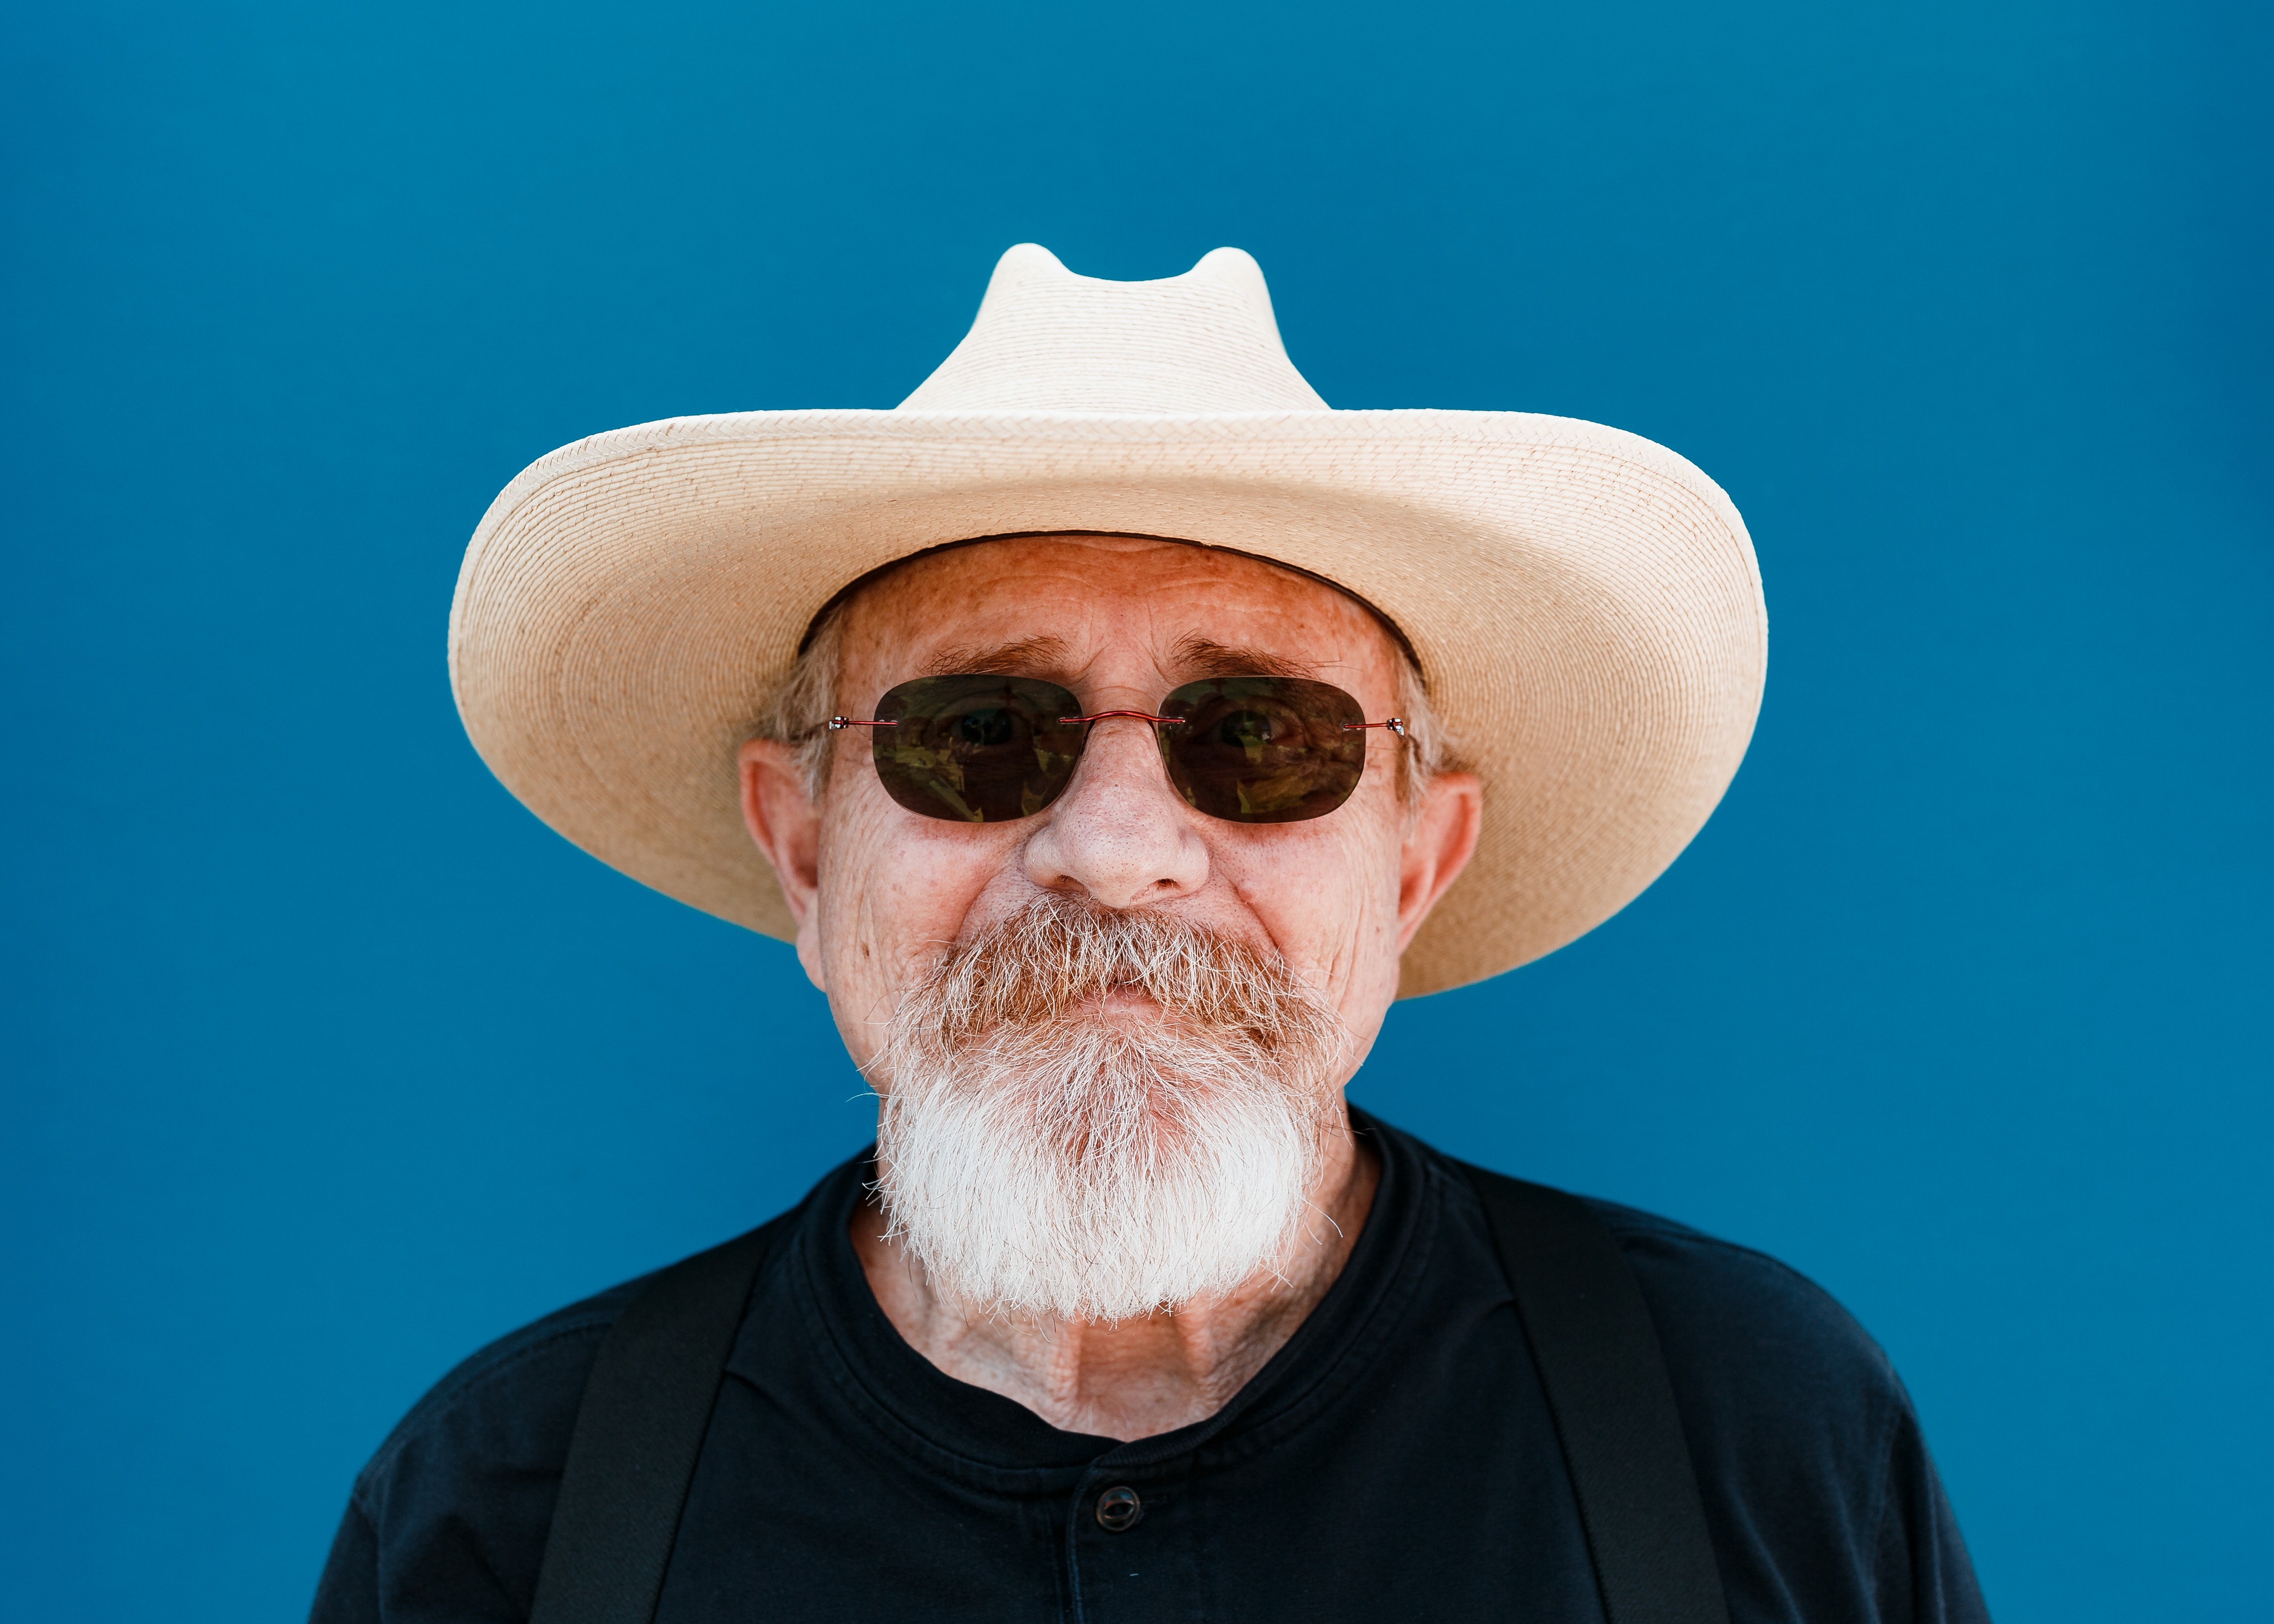
man, person, hair, portrait, hairstyle, beard, face, nose, glasses, head, moustache, facial hair, vision care